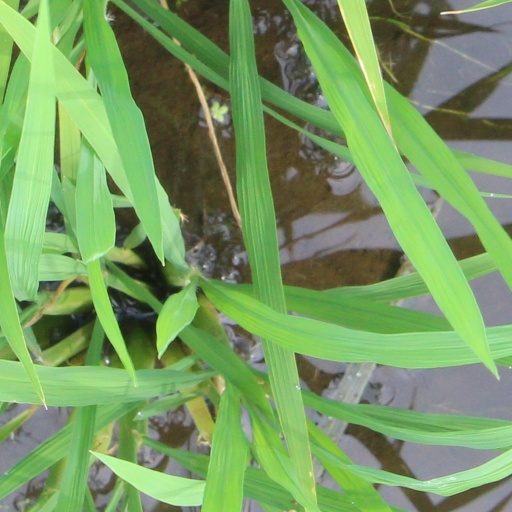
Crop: rice